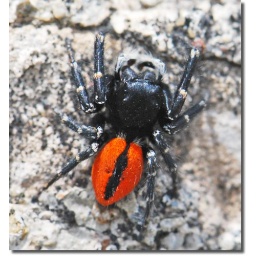
On the wall of the castle in Gaucin, Andalucia, Spain.